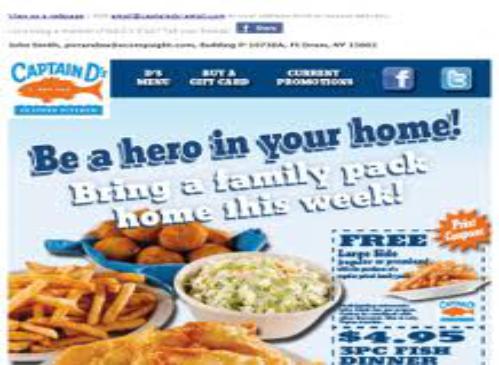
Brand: Captain D's
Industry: Food